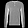
Label: Pullover